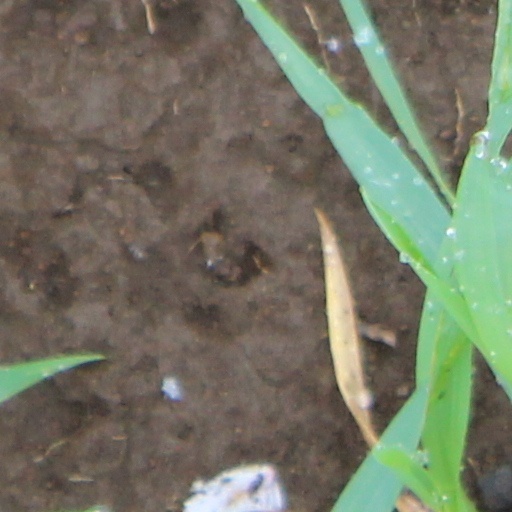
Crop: wheat